Le Smoking

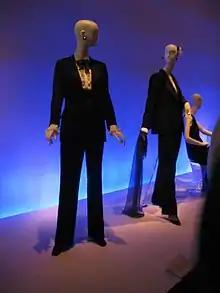
Examples of Le Smoking in a De Young Museum exhibit.

Le Smoking is a women's tuxedo suit created in 1966 by couturier Yves Saint Laurent. The first suit of its kind to earn attention in the fashion world and in popular culture, it was influenced by the androgynous personal style of Saint Laurent model and muse Danielle Luquet de Saint Germain, as well as the evening dress of artist Niki de Saint-Phalle. The designer took bits and pieces from both men's suits and women's clothing, and combined it with new ideas. As the tuxedo was designed for females, it was different from the normal male tuxedo. The collar was more feminine, as the shape and curve were more subtle. The waistline of the blouse was narrowed to show the body shape, and the pants were adjusted to help elongate the leg.